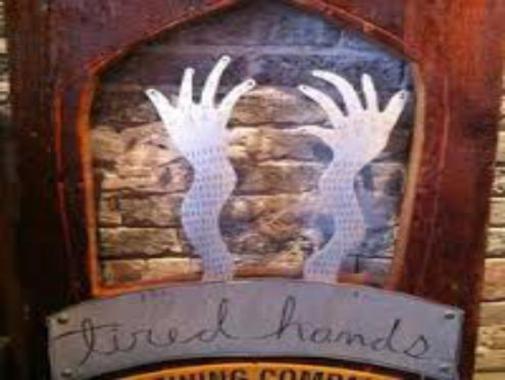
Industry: Food